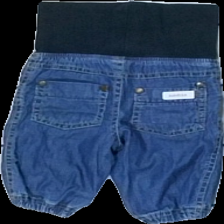
View: back
Type: Trousers
Category: Children
Brand: Newbie (Kappahl)
Colors: Blue
Material: 100% cotton
Cut: None
Size: 56
Season: All
Price range: 50-100
Recommended usage: Reuse